George Manners-Sutton

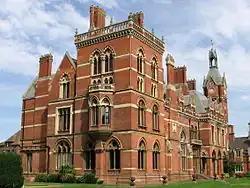
Kelham Hall

Manners-Sutton was the eldest son of Lord George Manners-Sutton and educated at Eton School and Trinity College, Cambridge. He succeeded his father in 1783, inheriting Kelham Hall near Newark.